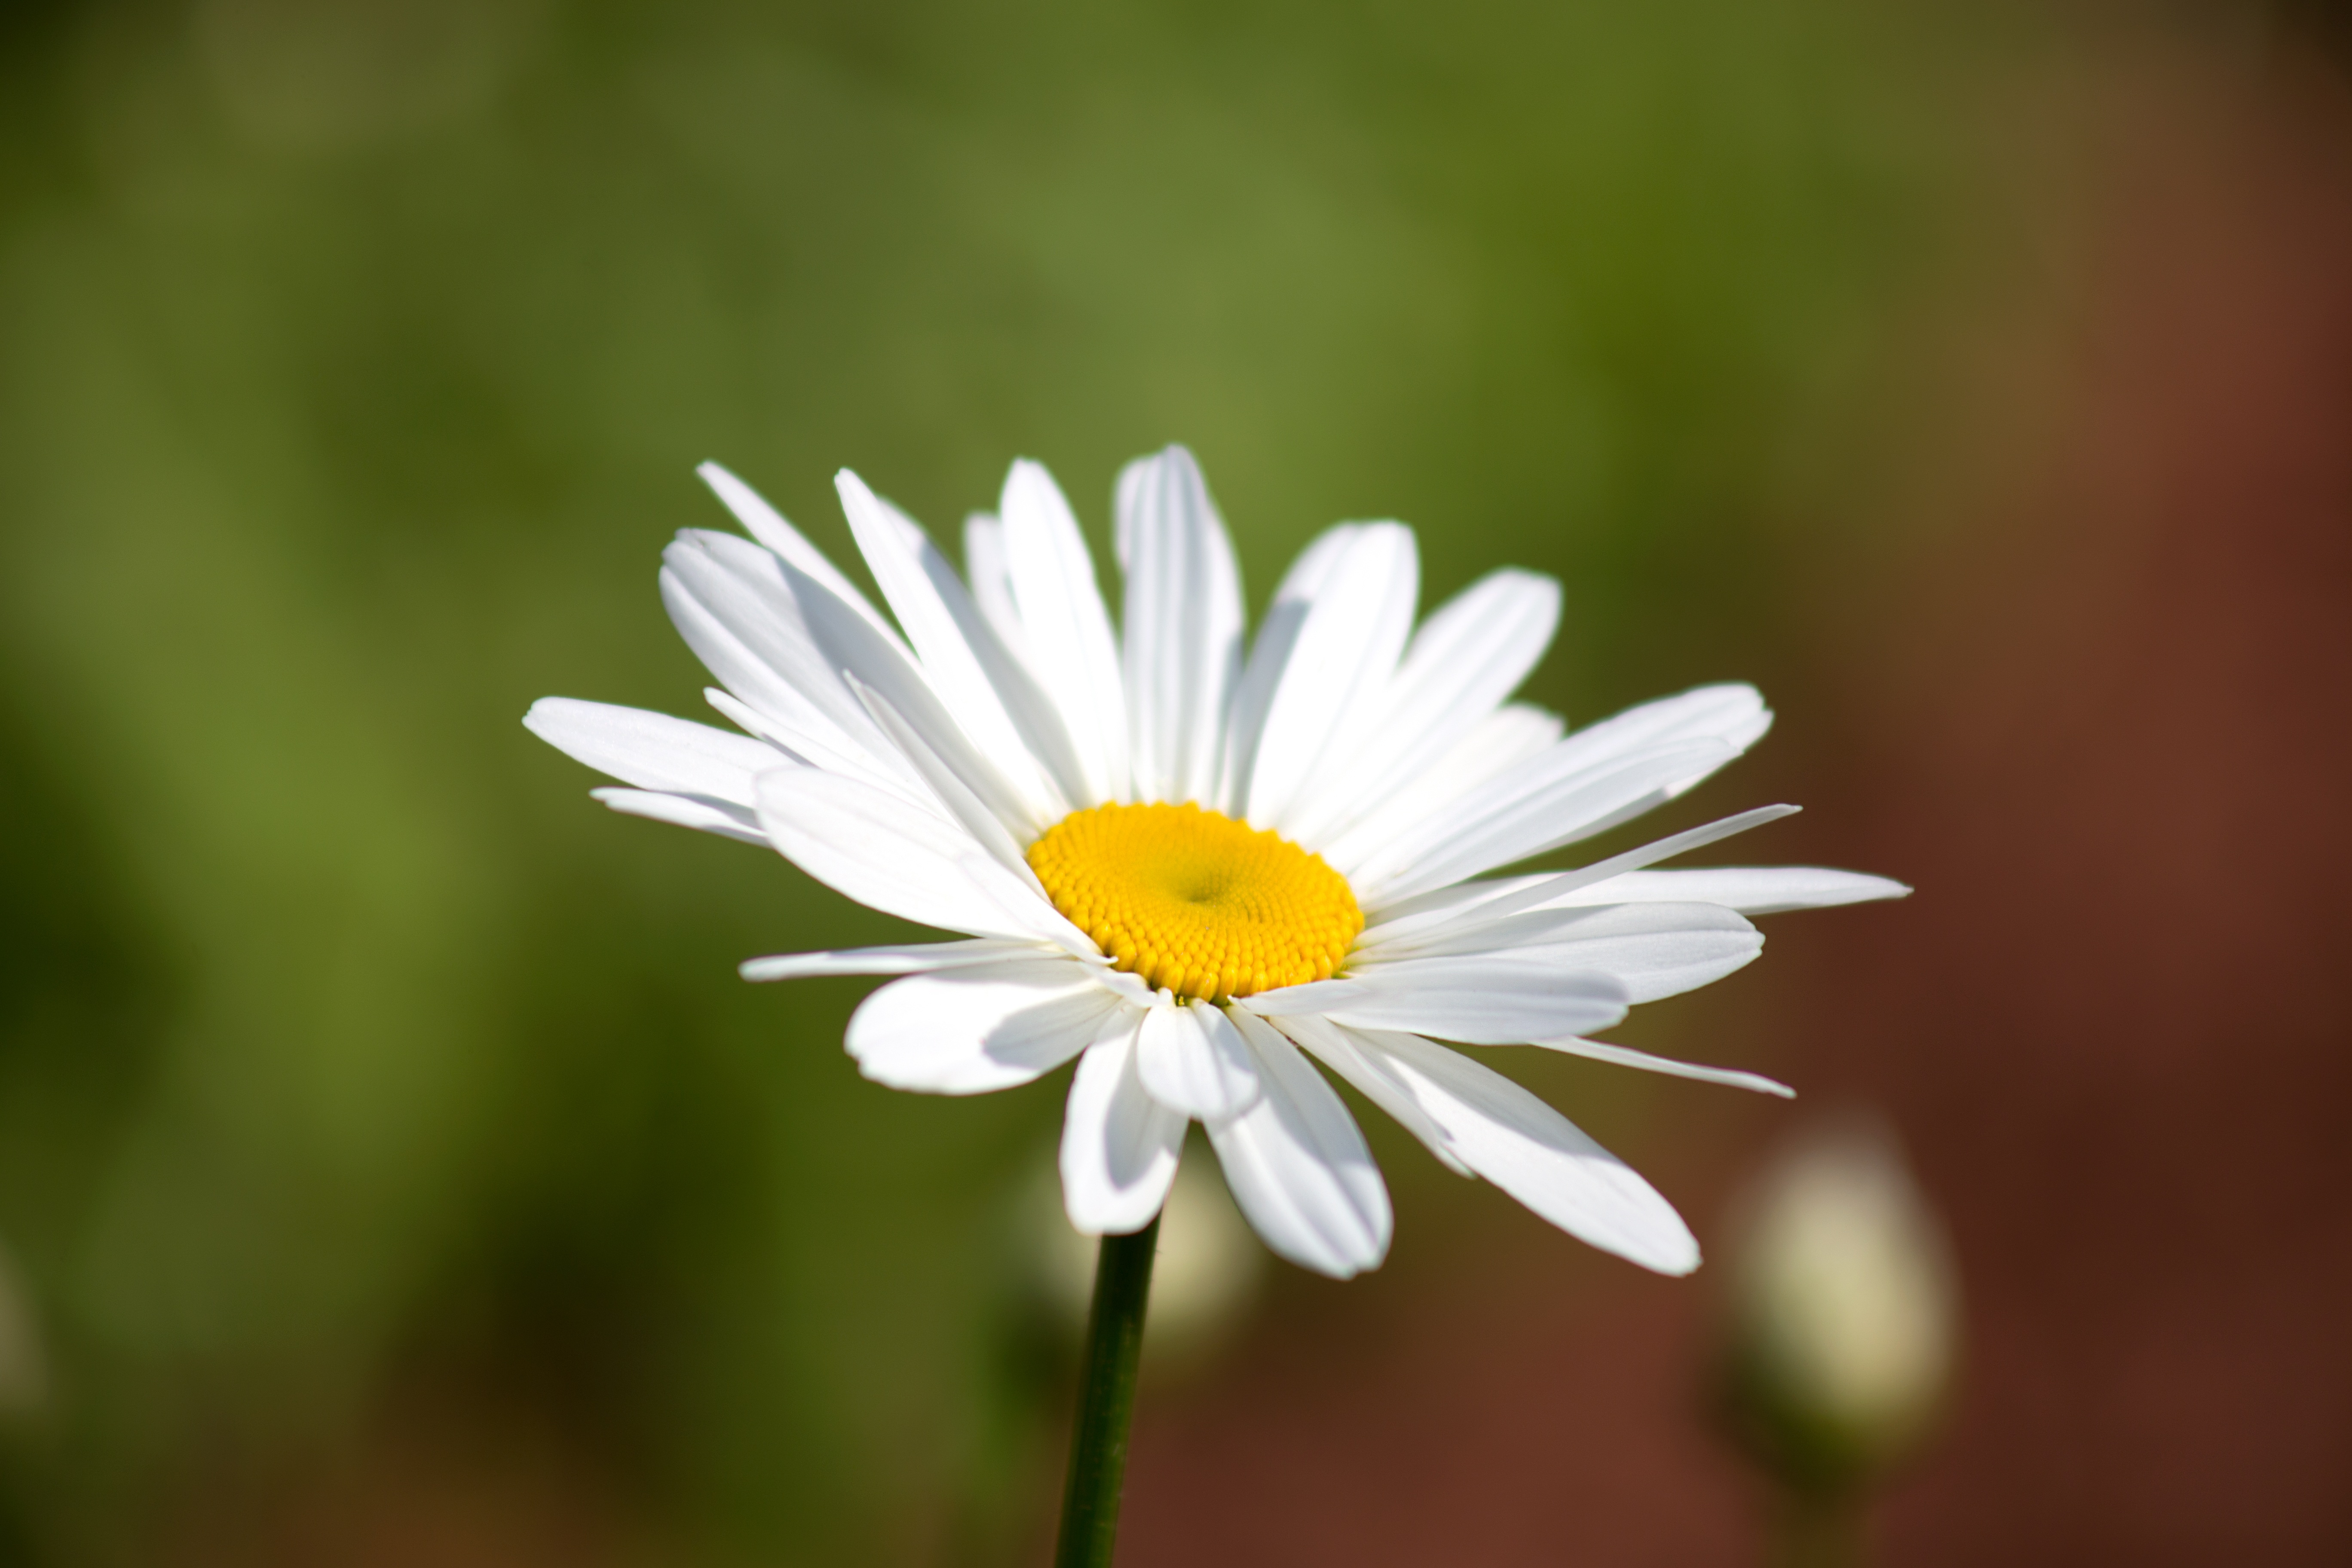
nature, blossom, plant, photography, meadow, flower, petal, bloom, daisy, green, macro, botany, yellow, flora, wildflower, close up, outdoors, macro photography, flowering plant, daisy family, oxeye daisy, plant stem, land plant, chamaemelum nobile